Drought in Canada

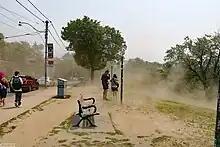
Dust from dry ground, Riverdale Park, Toronto

Although considerable research has been carried out on droughts, there is still no complete theory that explains their formation, persistence, and termination. The major factor in the onset and continuation of drought involves distinctive circulation patterns in the upper atmosphere. Over the Canadian Prairies for example, growing season extended dry periods are associated with a persistent atmospheric circulation pattern that includes a large-amplitude ridge centred over the area. This ridge creates ‘blocking conditions’ that displace storm tracks away from the area. Drought can also be initiated and/or accentuated during winter when a lack of snowfall results in lower than normal spring runoff and thus, reduced stream flow and reservoir and soil moisture replenishment. Reduced winter precipitation is also caused by persistent atmospheric circulation patterns that involve ridging over the affected area.